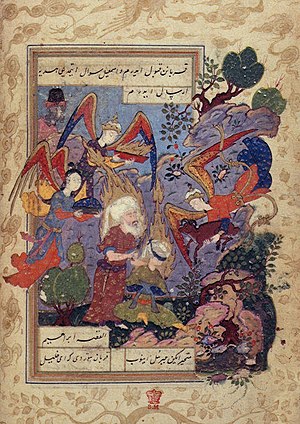
Ismael
Illustration fra bogen Hadikat as-Suada 16.-17. århundrede, der viser ofringen af Ibrahims søn (traditionen siger Ismael)
Ismael er søn af Ibrahim og Hagar og anses i islam for at være en af islams profeter og arabernes stamfader. Ifølge islamisk overlevering hjalp Ismael Abraham ved byggeriet af Ka'baen.